Rowington

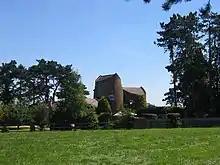
The old Rowington windmill, now a house

Rowington is a village and civil parish in the English county of Warwickshire. It is five miles north-west of the town of Warwick and five miles south-west of the town of Kenilworth. The parish, which also includes Lowsonford, Pinley and Mousley End, had a population of 925 according to the 2001 UK Census, increasing to 944 at the 2011 Census. The Grand Union Canal runs just south of the village and the M40 motorway is also close by. The Heart of England Way for long-distance walkers passes through the village. The parish church of St. Laurence which dates from medieval times is found on a hill in the centre of the village. In the Tudor era Rowington manor was owned by Queen Catherine Parr.